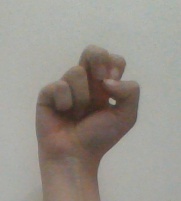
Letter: gaaf